Holly Willoughby

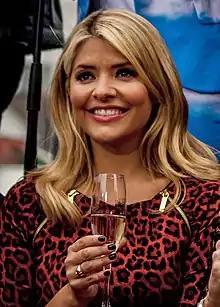
Willoughby in 2013

Holly Marie Willoughby (born 10 February 1981) is an English television presenter, author and model. She has presented various television shows for ITV, most notably "This Morning" (2009–2023) and "Dancing on Ice" (2006–2011, 2018–2025).